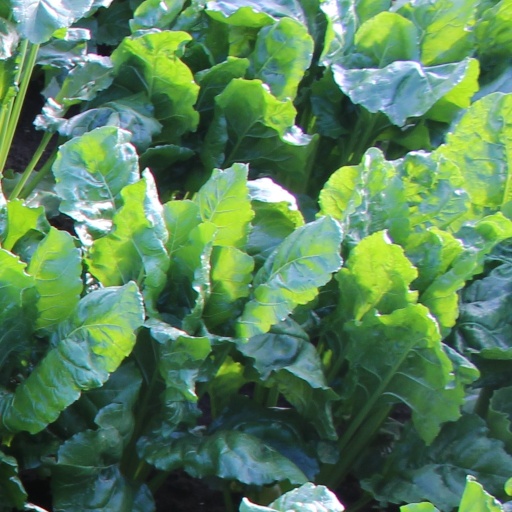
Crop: sugar beet